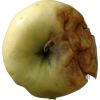
Label: Apple hit 1